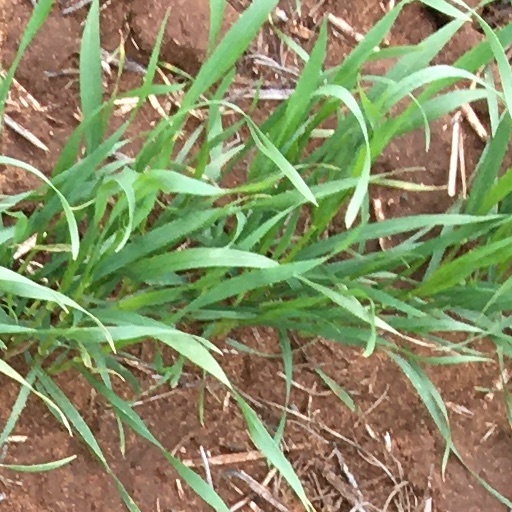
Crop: wheat